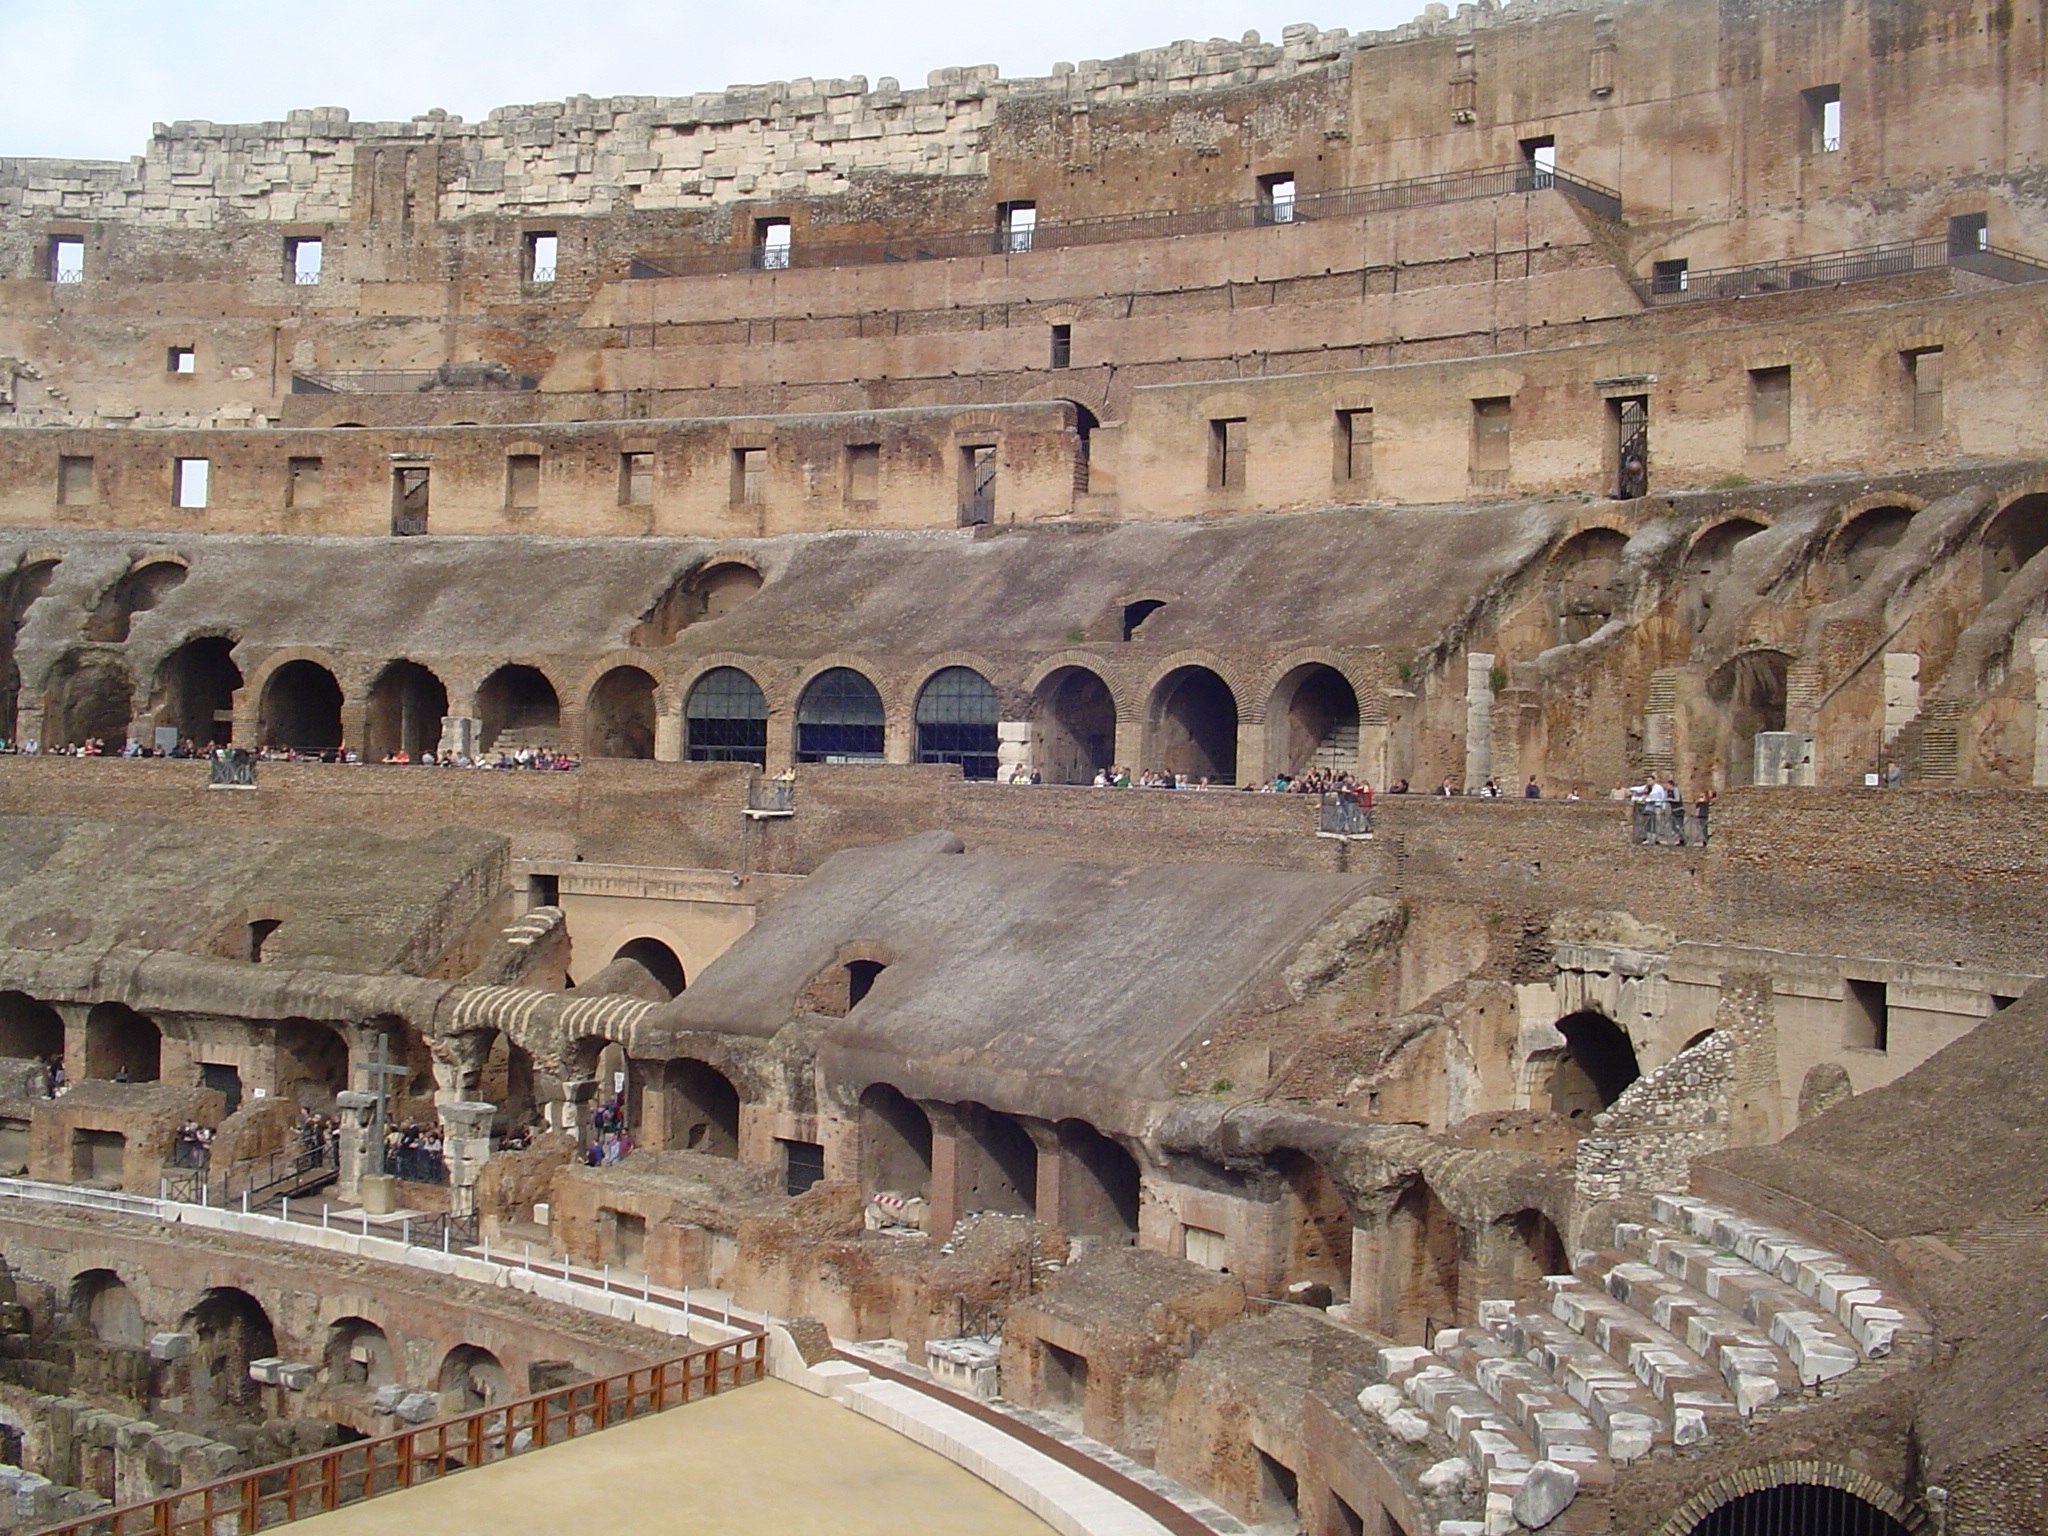
architecture, structure, palace, italy, fortification, colosseum, rome, amphitheatre, temple, ruins, history, ancient rome, archaeological site, historic site, ancient history, egyptian temple, human settlement, ancient roman architecture